Evans Manufacturing Company Building

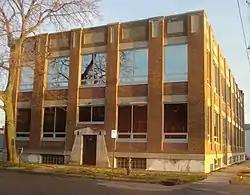

The Evans Manufacturing Company Building, also known as Metropolitan Supply Company Building, is a historic building located in Cedar Rapids, Iowa, United States. The Brown-Evans Manufacturing Company, which made men's work clothing, was relocated from Sedalia, Missouri to Cedar Rapids when this building was completed in 1919. It was built in the 4th Street Railroad Corridor, which had attracted various industrial enterprises in the years before and after World War I. The Modern Movement building was designed according to the principles of industrial design of the time in light of the Triangle Shirtwaist Factory fire in 1911. Its fireproof masonry construction was intended to lessen the risk of fires. Storage of raw stock was located in the basement, cutting and storage of finished stock was located on the first floor, and sewing was done on the second floor and balcony. Its open floor plan allowed for assembly line production.